Space Flight Operations Facility

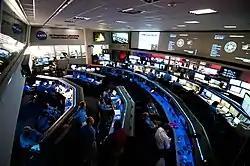
The Space Flight Operations Center, a National Historic Landmark, has been operational and staffed every day since 1964.

The Space Flight Operations Facility (SFOF) is a building containing a control room and related computing and communications equipment areas at the Jet Propulsion Laboratory in Pasadena, California. NASA's Deep Space Network is operated from this facility. The SFOF has monitored and controlled all interplanetary and deep space exploration for NASA and other international space agencies since 1964. The facility also acted as a backup communications facility for Apollo missions.